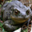
Label: frog